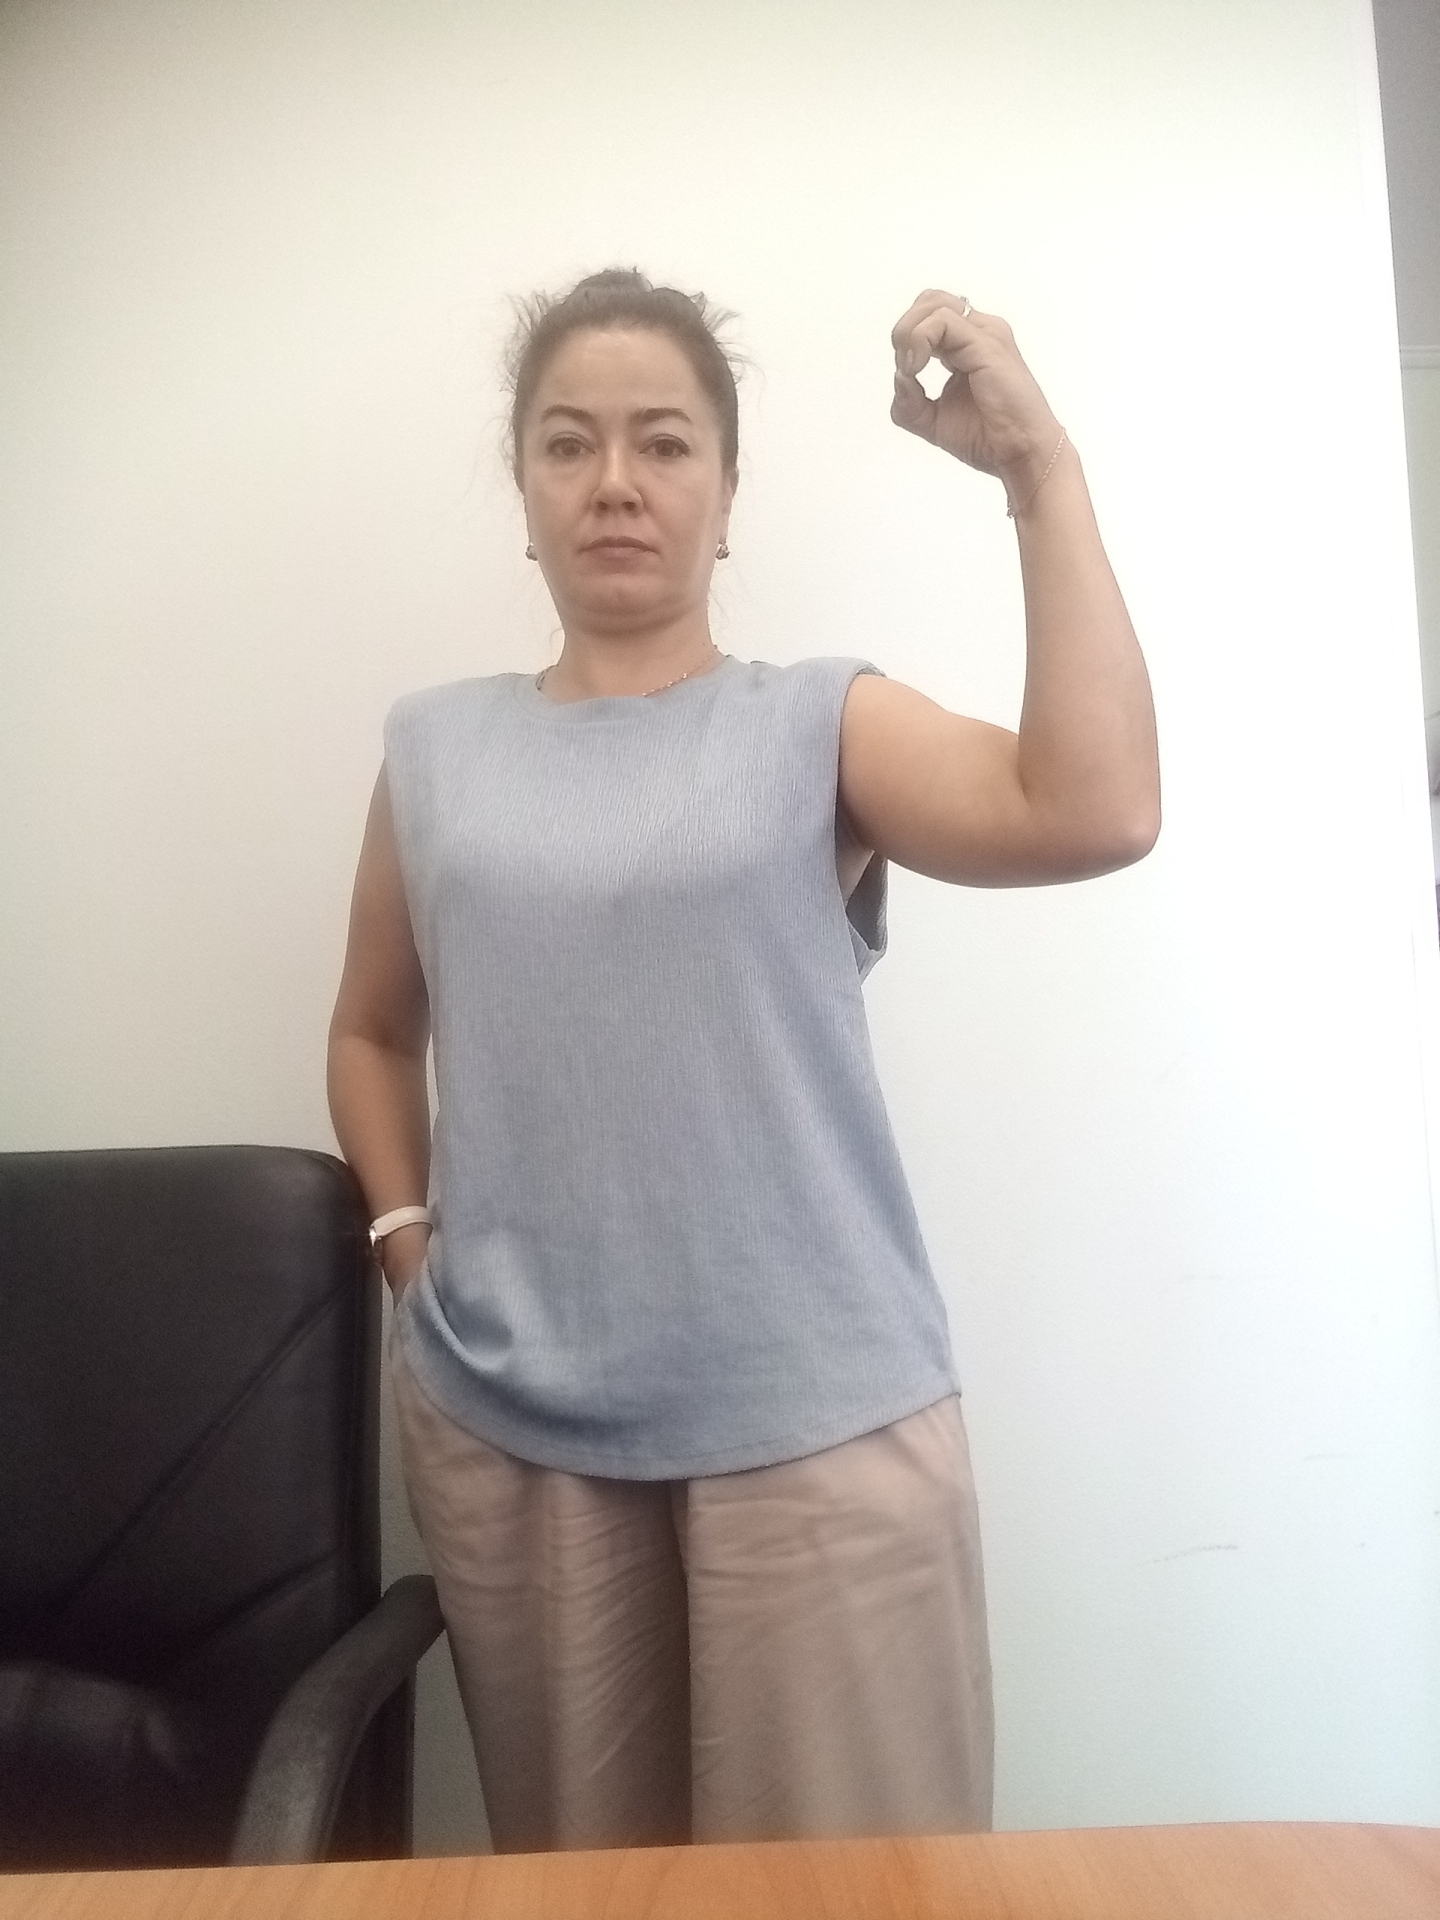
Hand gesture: grip